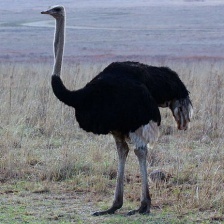
Species: OSTRICH
Scientific name: STRUTHIO CAMELUS